Selenol

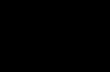
The structure of a generic selenol

Selenols are organic compounds that contain the functional group with the connectivity . Selenols are sometimes also called selenomercaptans and selenothiols. Selenols are one of the principal classes of organoselenium compounds. A well-known selenol is the amino acid selenocysteine.